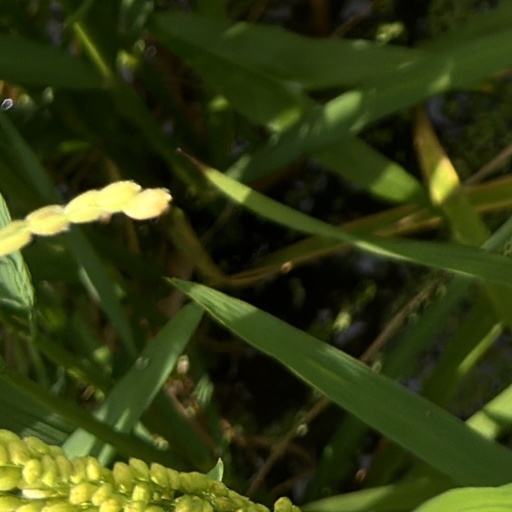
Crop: rice